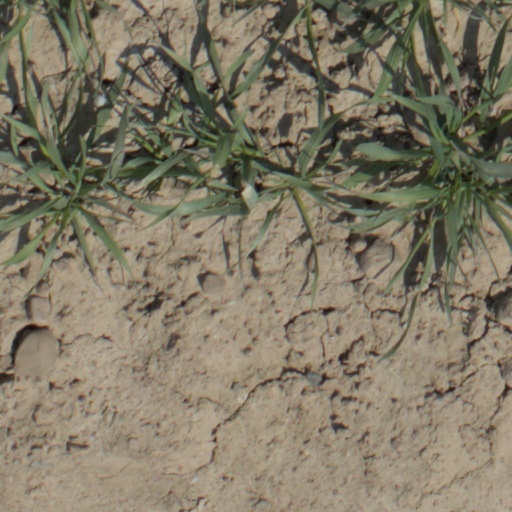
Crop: wheat